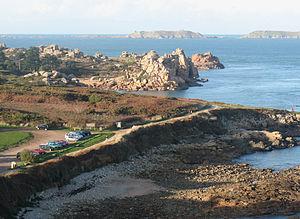
Sentier des douaniers à Perros-Guirec, Bretagne, France
La Côte de granit rose est une zone côtière de la Manche située dans les Côtes-d'Armor dans le nord de la Bretagne, dans la région historique du Trégor près de Lannion. C'est un choronyme : elle tient son nom par le fait que le granite qui affleure possède une dominante brune tirant sur le rose. C'est une appellation touristique.
Le Conservatoire du littoral, également appelé Conservatoire de l'espace littoral et des rivages lacustres, est un établissement public administratif national français créé en 1975.
Le sentier du littoral, parfois surnommé « sentier ou chemin des douaniers » ou encore chemin de ronde en France, est un espace de déambulation piétonne en bordure du domaine maritime. Généralement bien aménagés car à forte valeur touristique ajoutée, les sentiers littoraux permettaient souvent à l'origine d'assurer l'intégrité douanière du territoire, en réservant à l'État la gestion des frontières.